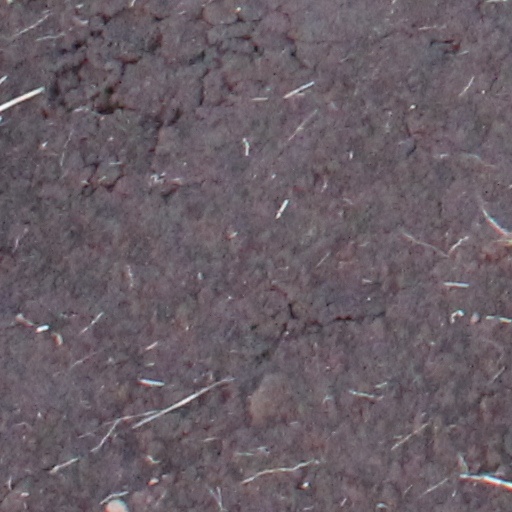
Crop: wheat